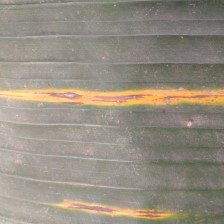
Label: sigatoka